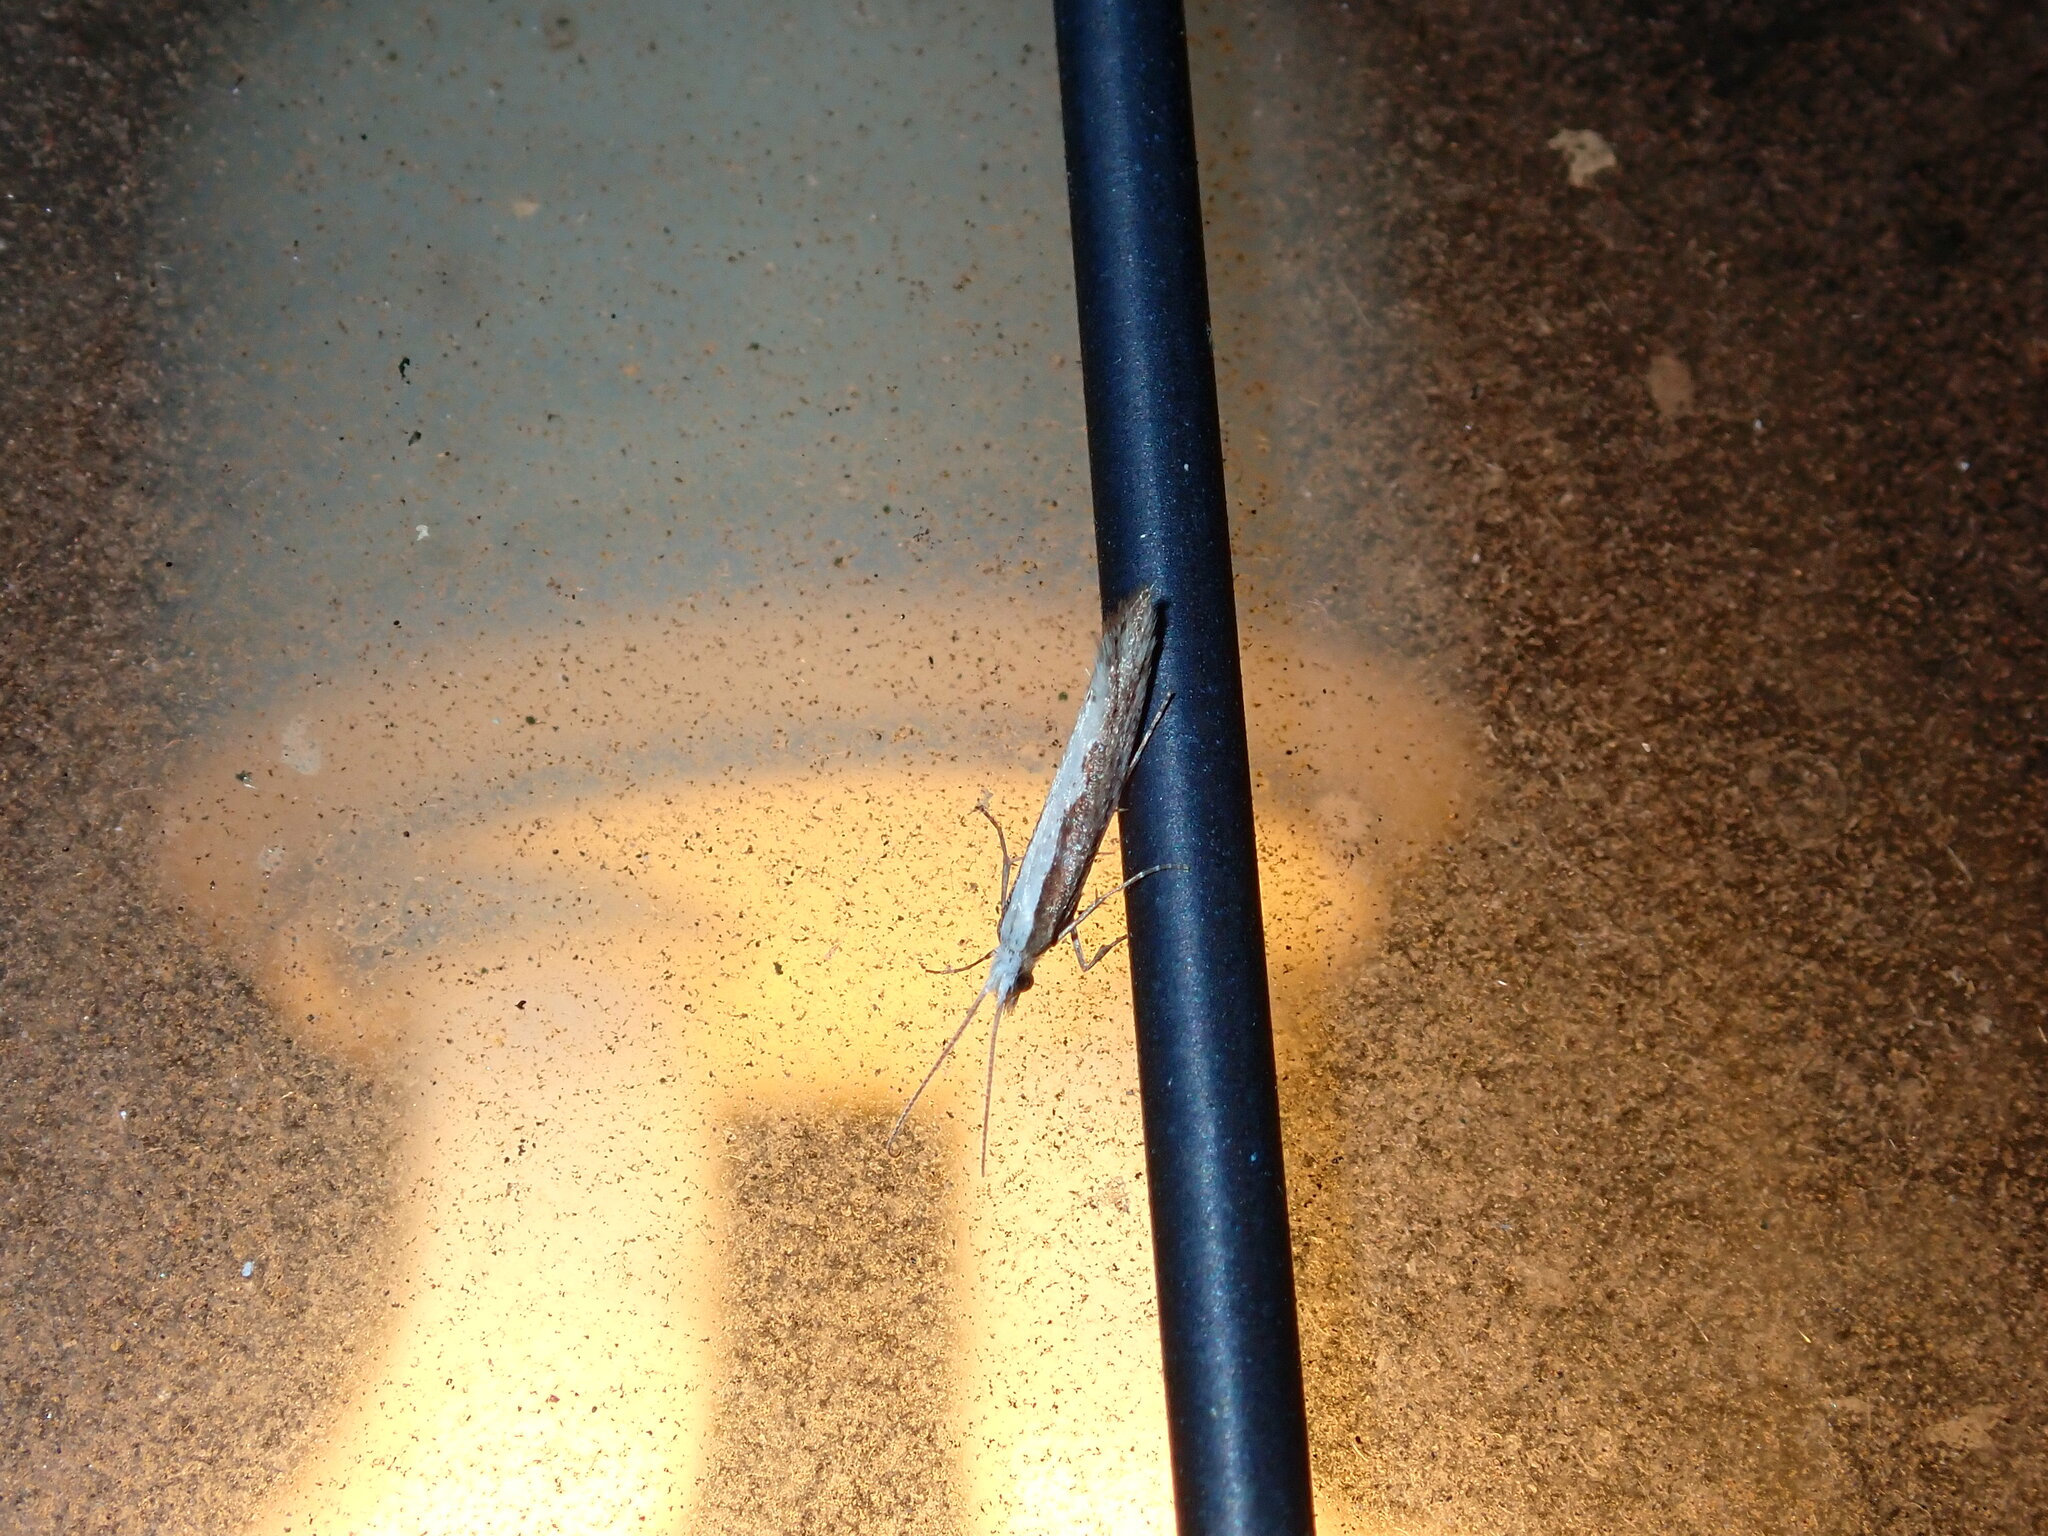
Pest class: diamondback_moth